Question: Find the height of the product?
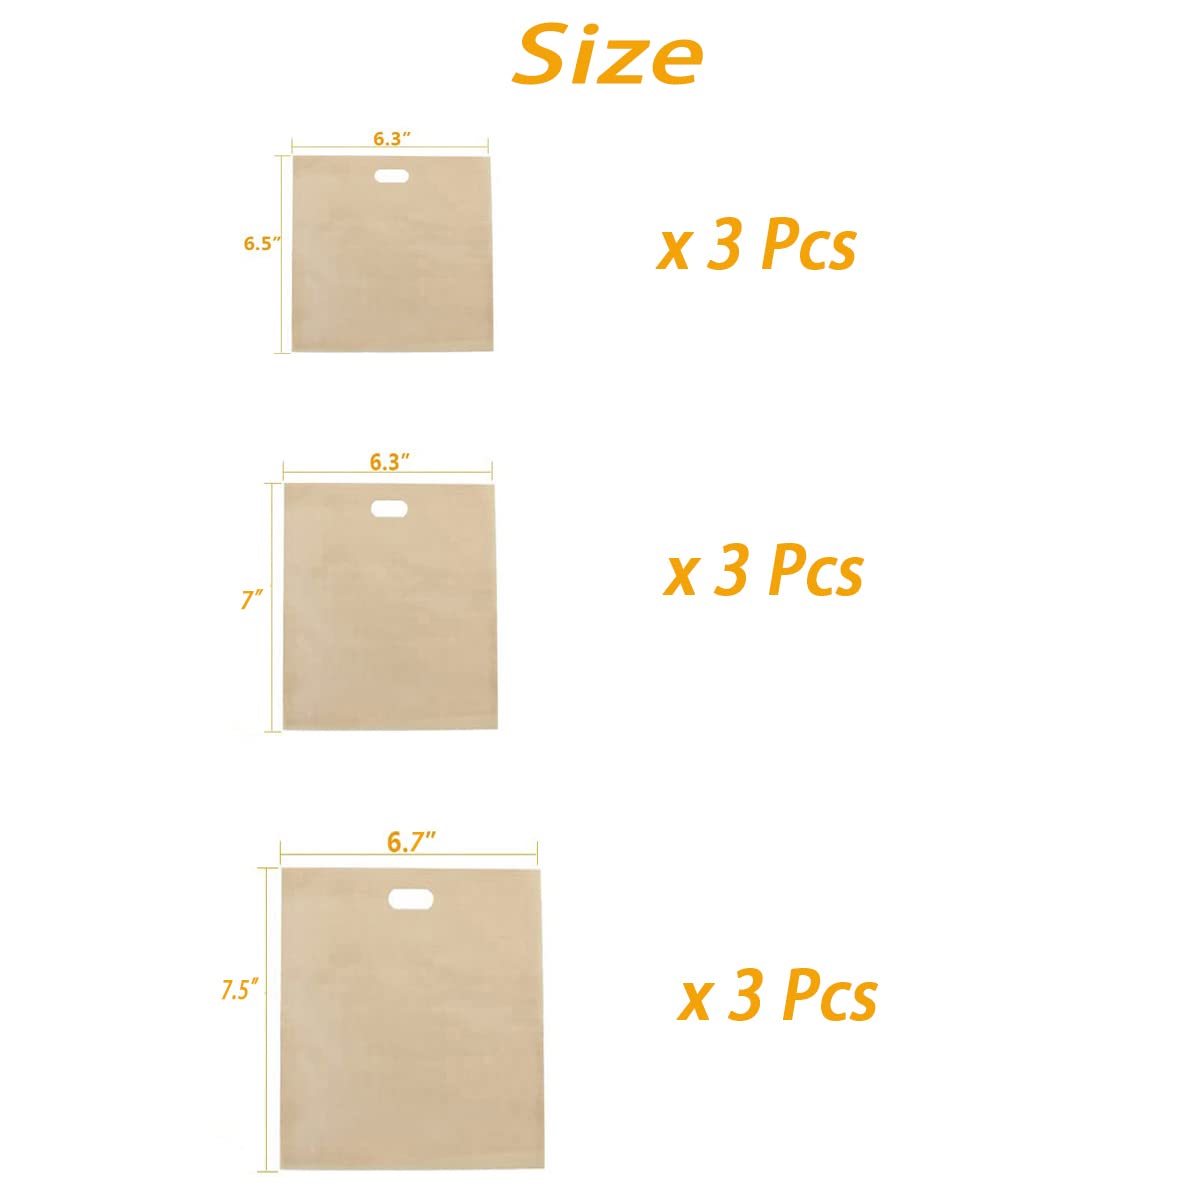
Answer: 7.5 inch